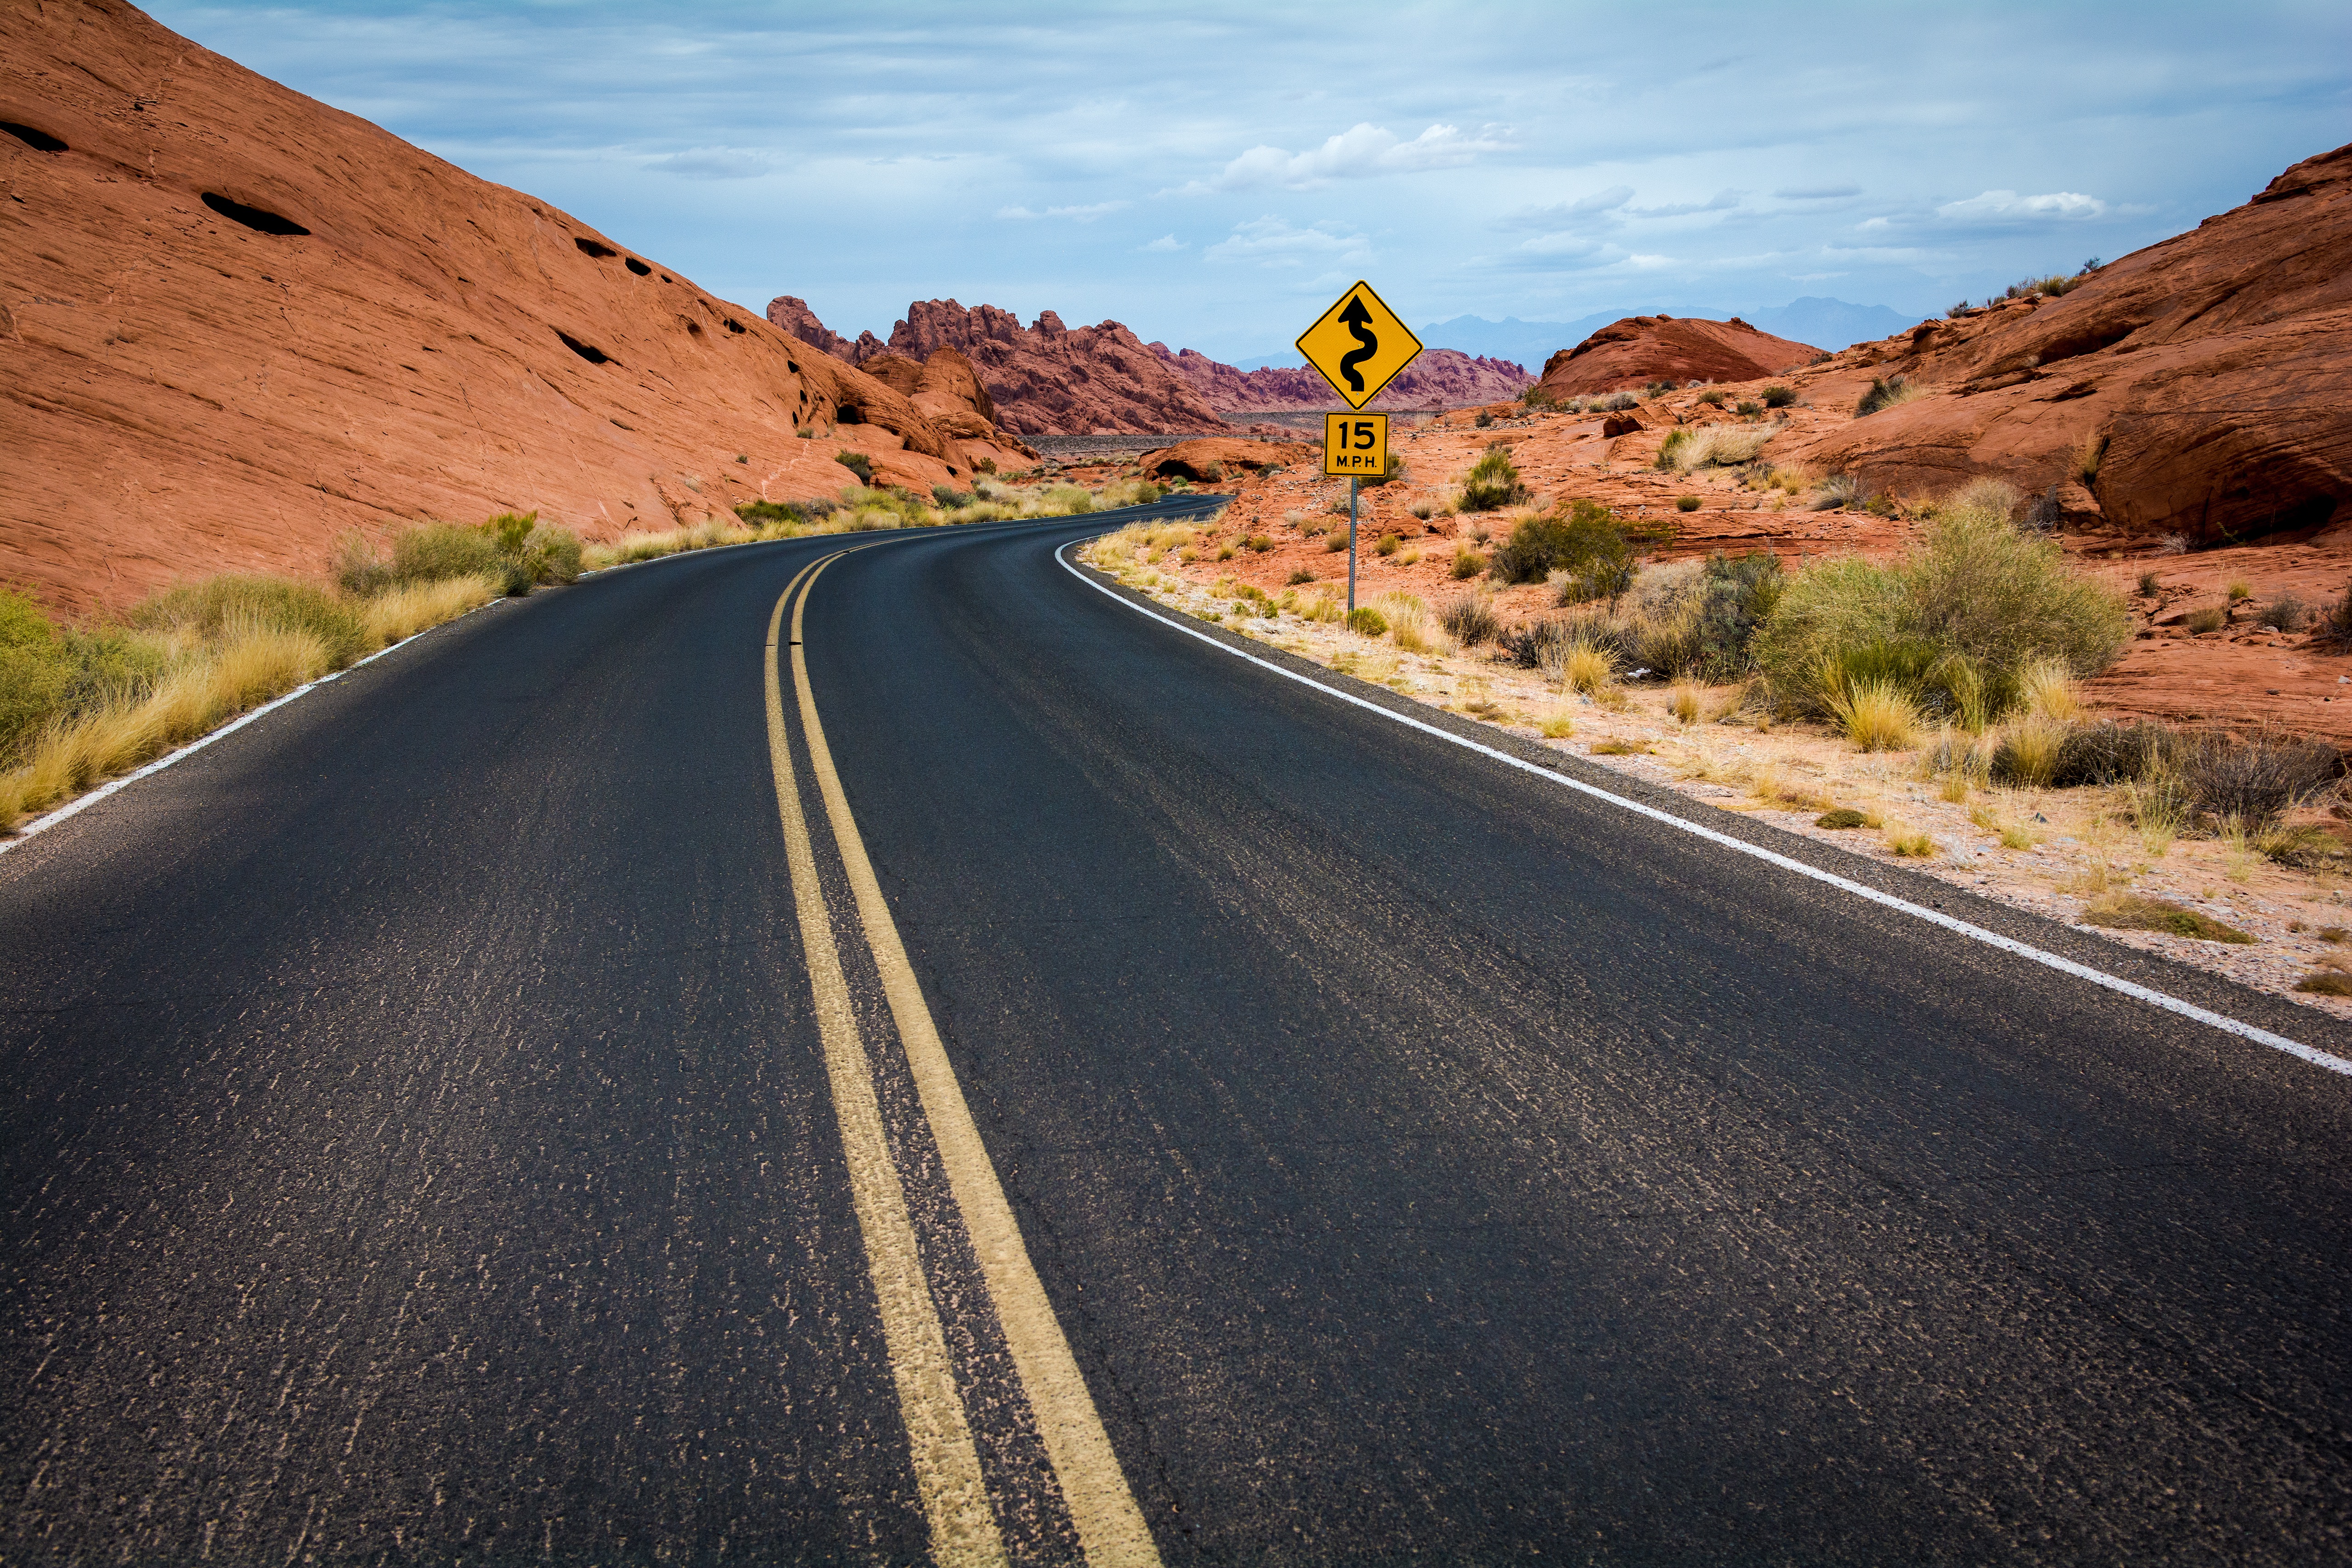
landscape, mountain, road, desert, highway, valley, asphalt, sign, canyon, lane, road trip, infrastructure, wadi, road surface, nonbuilding structure